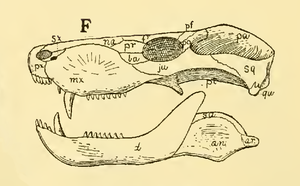
Scylacosaurus est un genre éteint de thérapsides thérocephales ayant vécu au Permien supérieur, au Wuchiapingien, il y a environ entre 259 et 254 millions d'années et dont une seule espèce est connue : Scylacosaurus sclateri. Elle n'a été découverte qu'en Afrique du Sud.